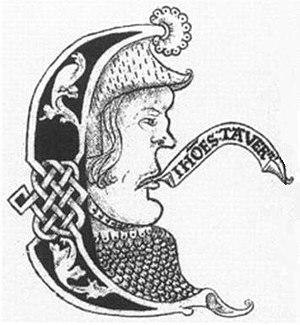
Le sévillan Cristobal de Morales, de retour de Rome, est maître de chapelle à Tolède puis à Malaga.
John Taverner est un compositeur anglais de la Renaissance.